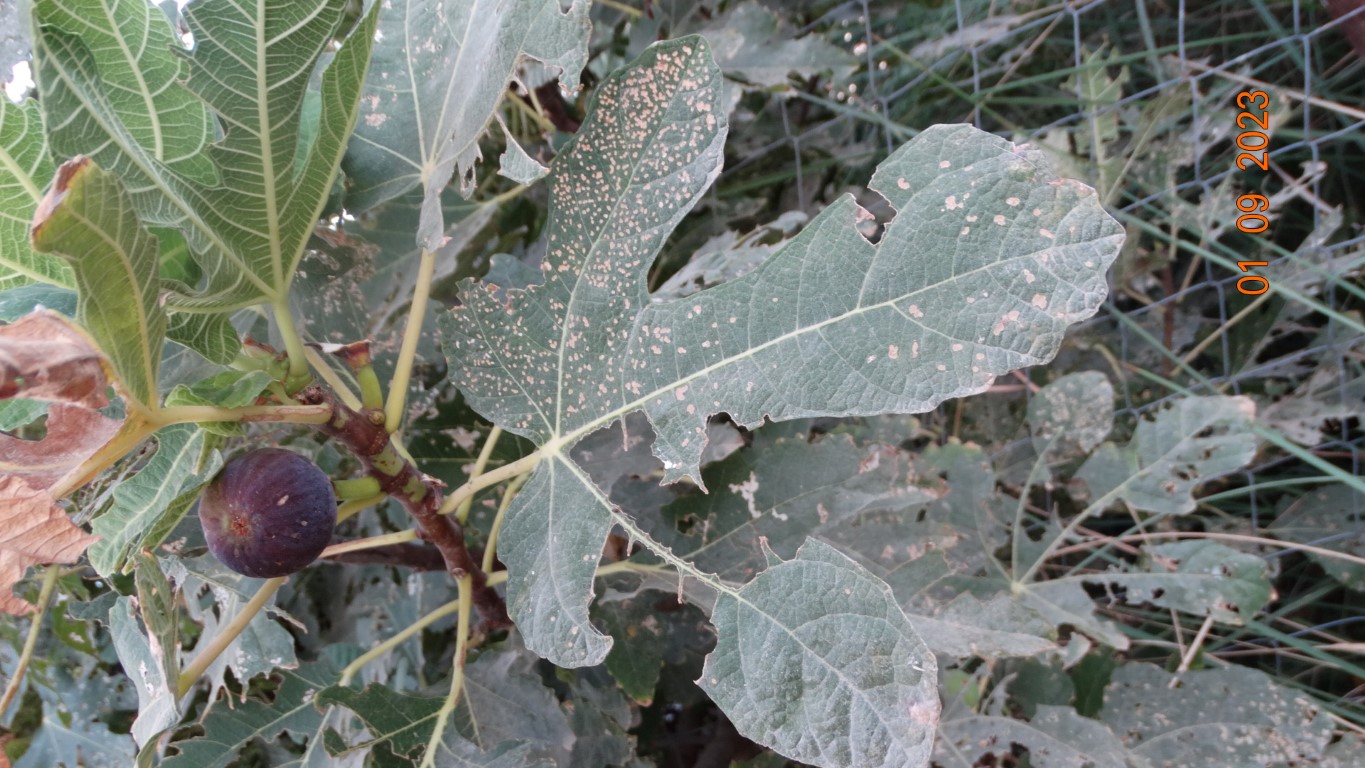
Label: infected